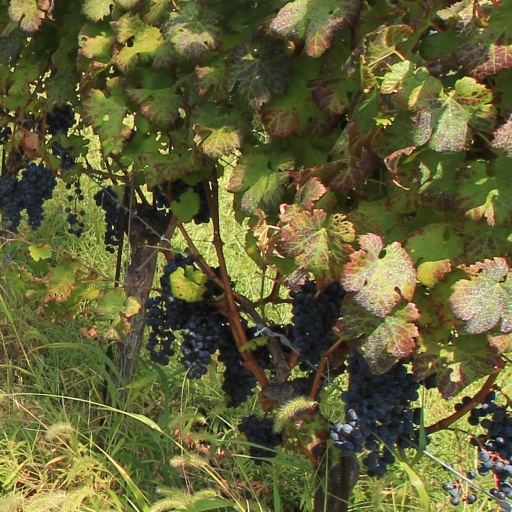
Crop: grape